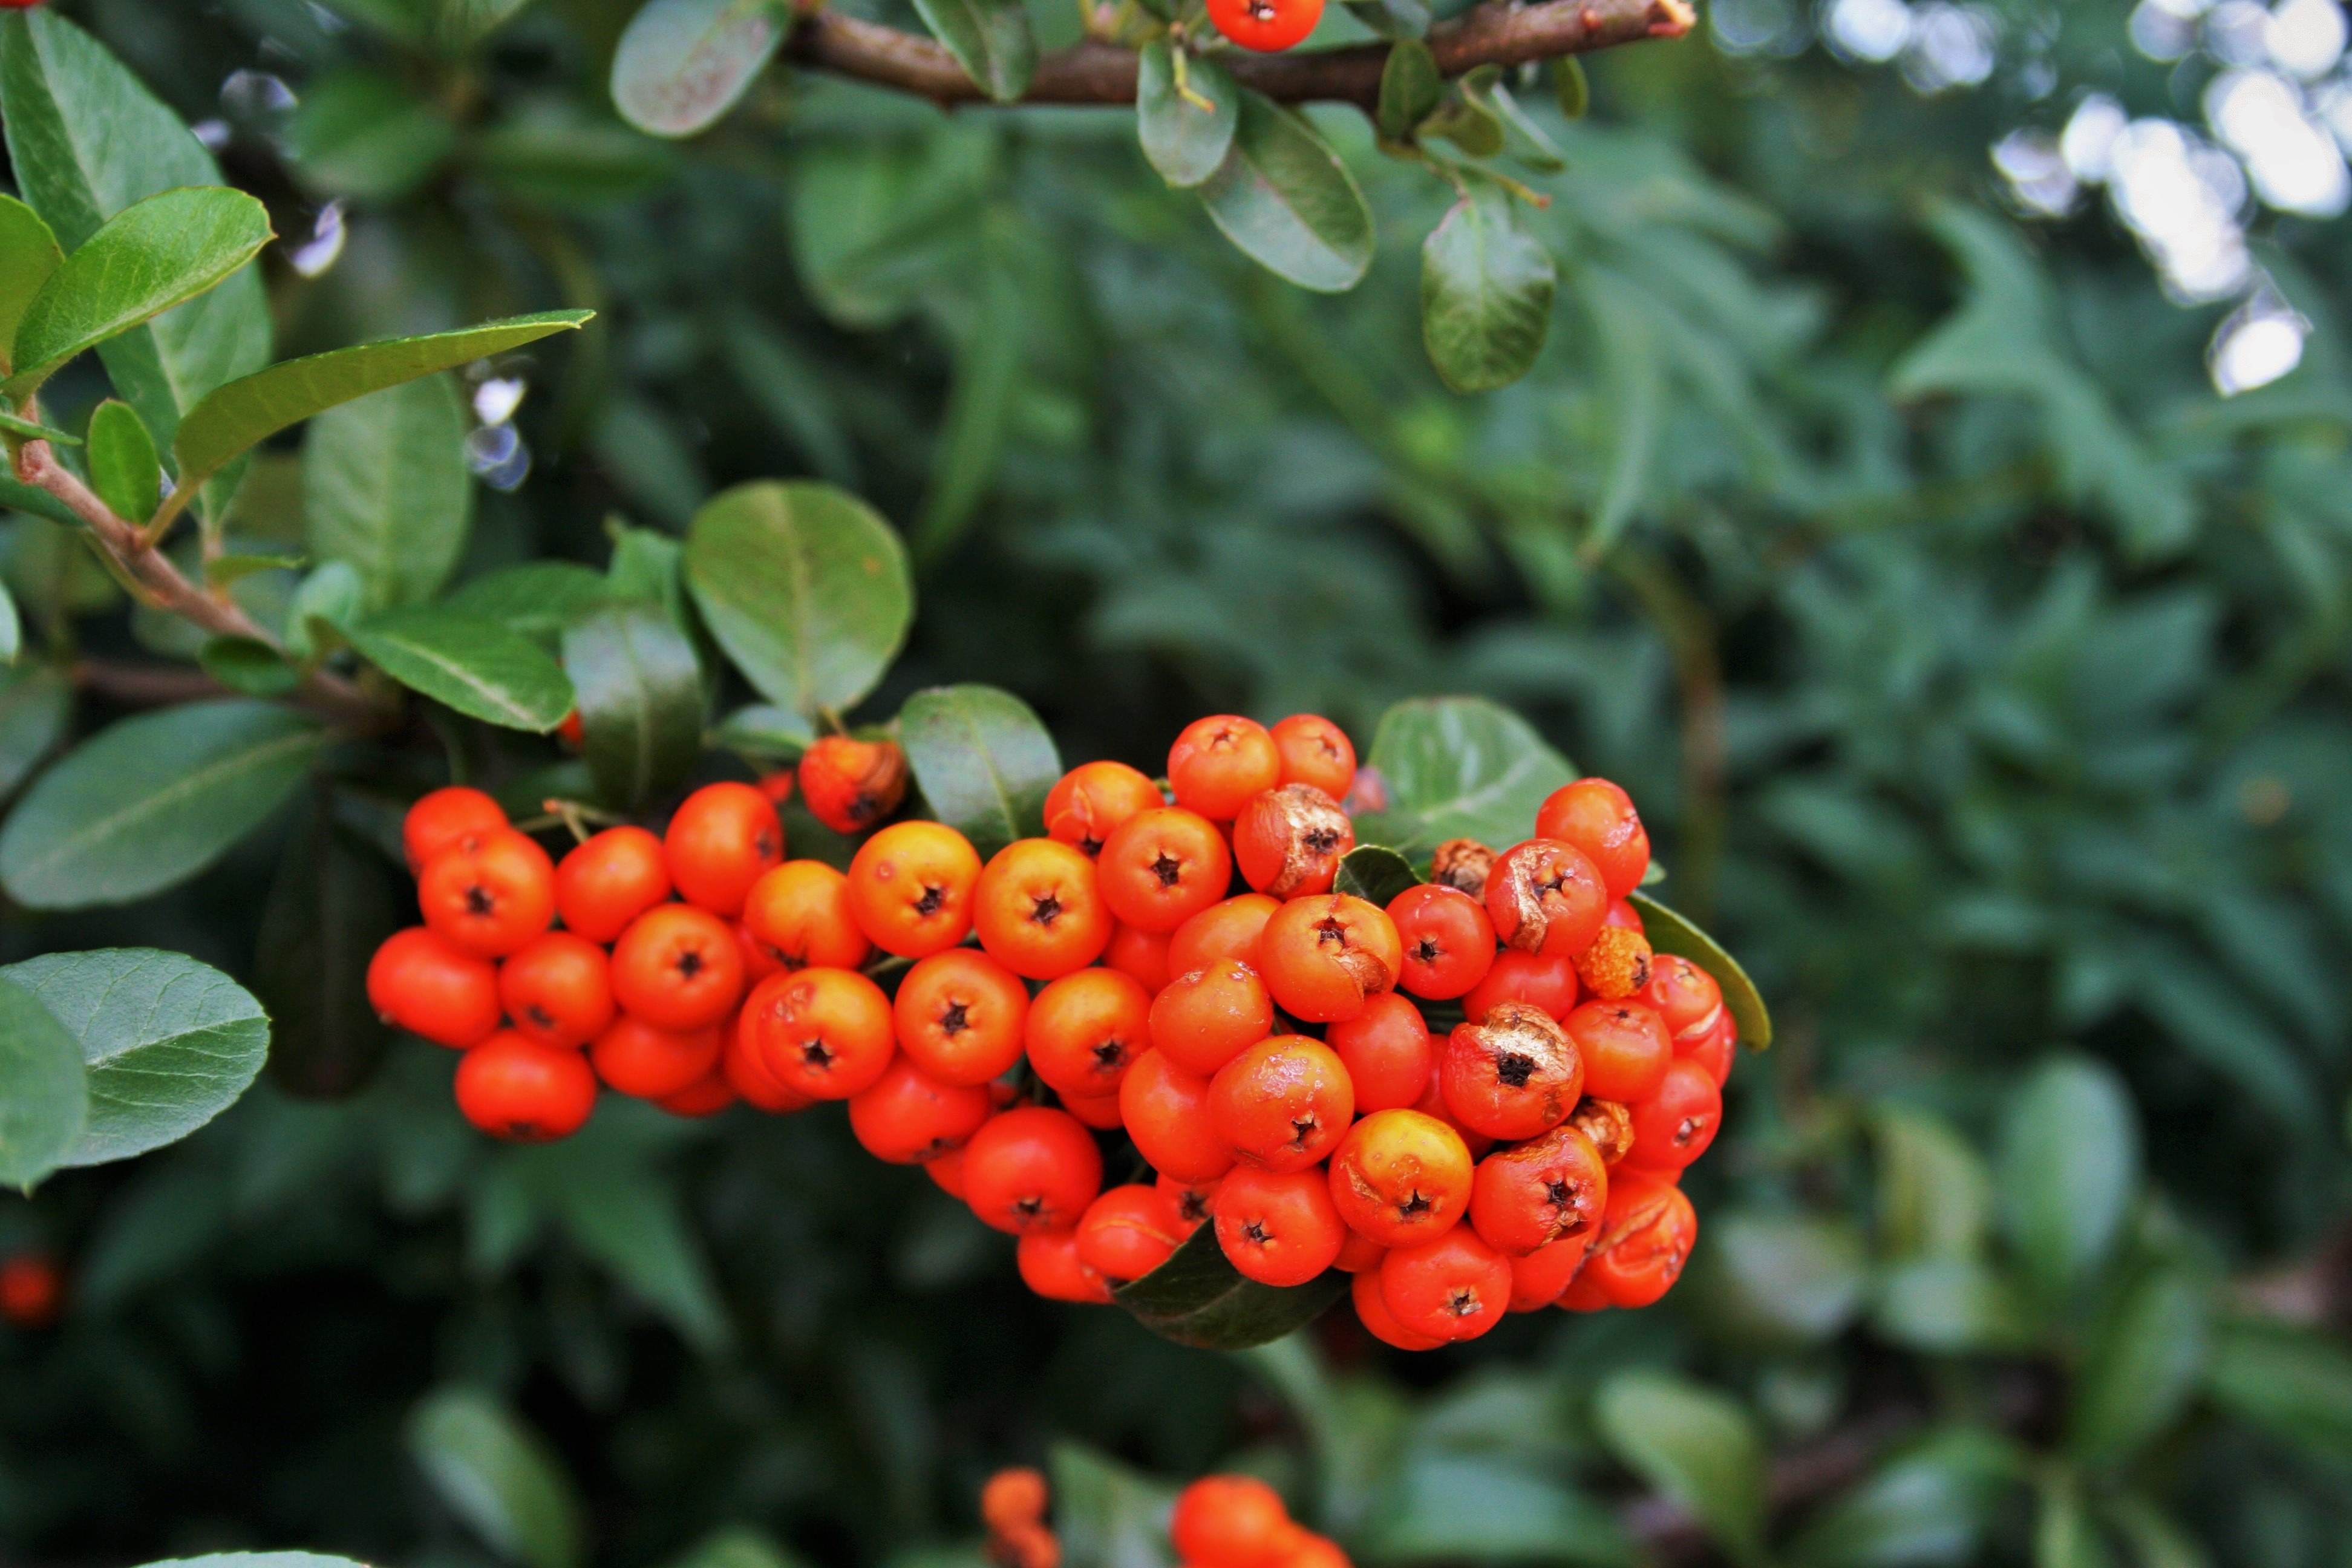
plant, fruit, berry, leaf, seed, flower, orange, produce, evergreen, autumn, botany, garden, flora, wildflower, berries, shrub, bright, rowan, rounded, macro photography, flowering plant, orange berries, fleshy, land plant